Sant'Elena, Rome

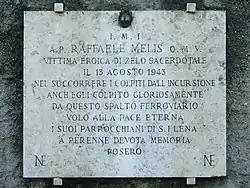
The plaque commemorating Raffaele Melis in Via del Mandrione.

The church rises in the so-called "Quarto di Sant'Elena" ("Quarter of St. Helen"), mentioned into documents dating back to the last years of the 14th century. An act by notary A. Scambi dated 10 May 1379 refers to an eight-"rubbi" (14,7 hectares) vineyard placed ""in quartum qui dicitur sancta Erina"". The prior of the cloister of Santa Maria Nova, on 15 October 1382, sold the fruits from the ""terre da sancta Helena"" ("lands of St. Helen") through an administrative deed by the Roman notary Venettini. St. Helen's estate bordered on the hamlet of St. John Lateran and on the hamlet of Santa Croce in Gerusalemme.